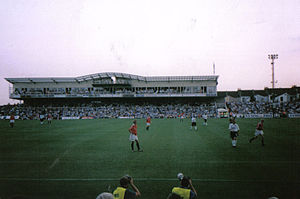
Memorial Stadium (Bristol)
Memorial Stadium
Memorial Stadium er et fodboldstadion i Bristol i England, der er hjemmebane for League One-klubben Bristol Rovers. Stadionet har plads til 12.100 tilskuere, og blev indviet den 24. september 1921.